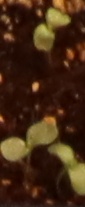
Label: Flax